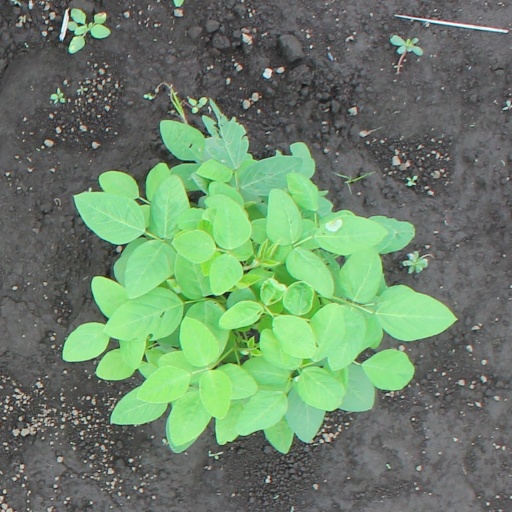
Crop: soybean